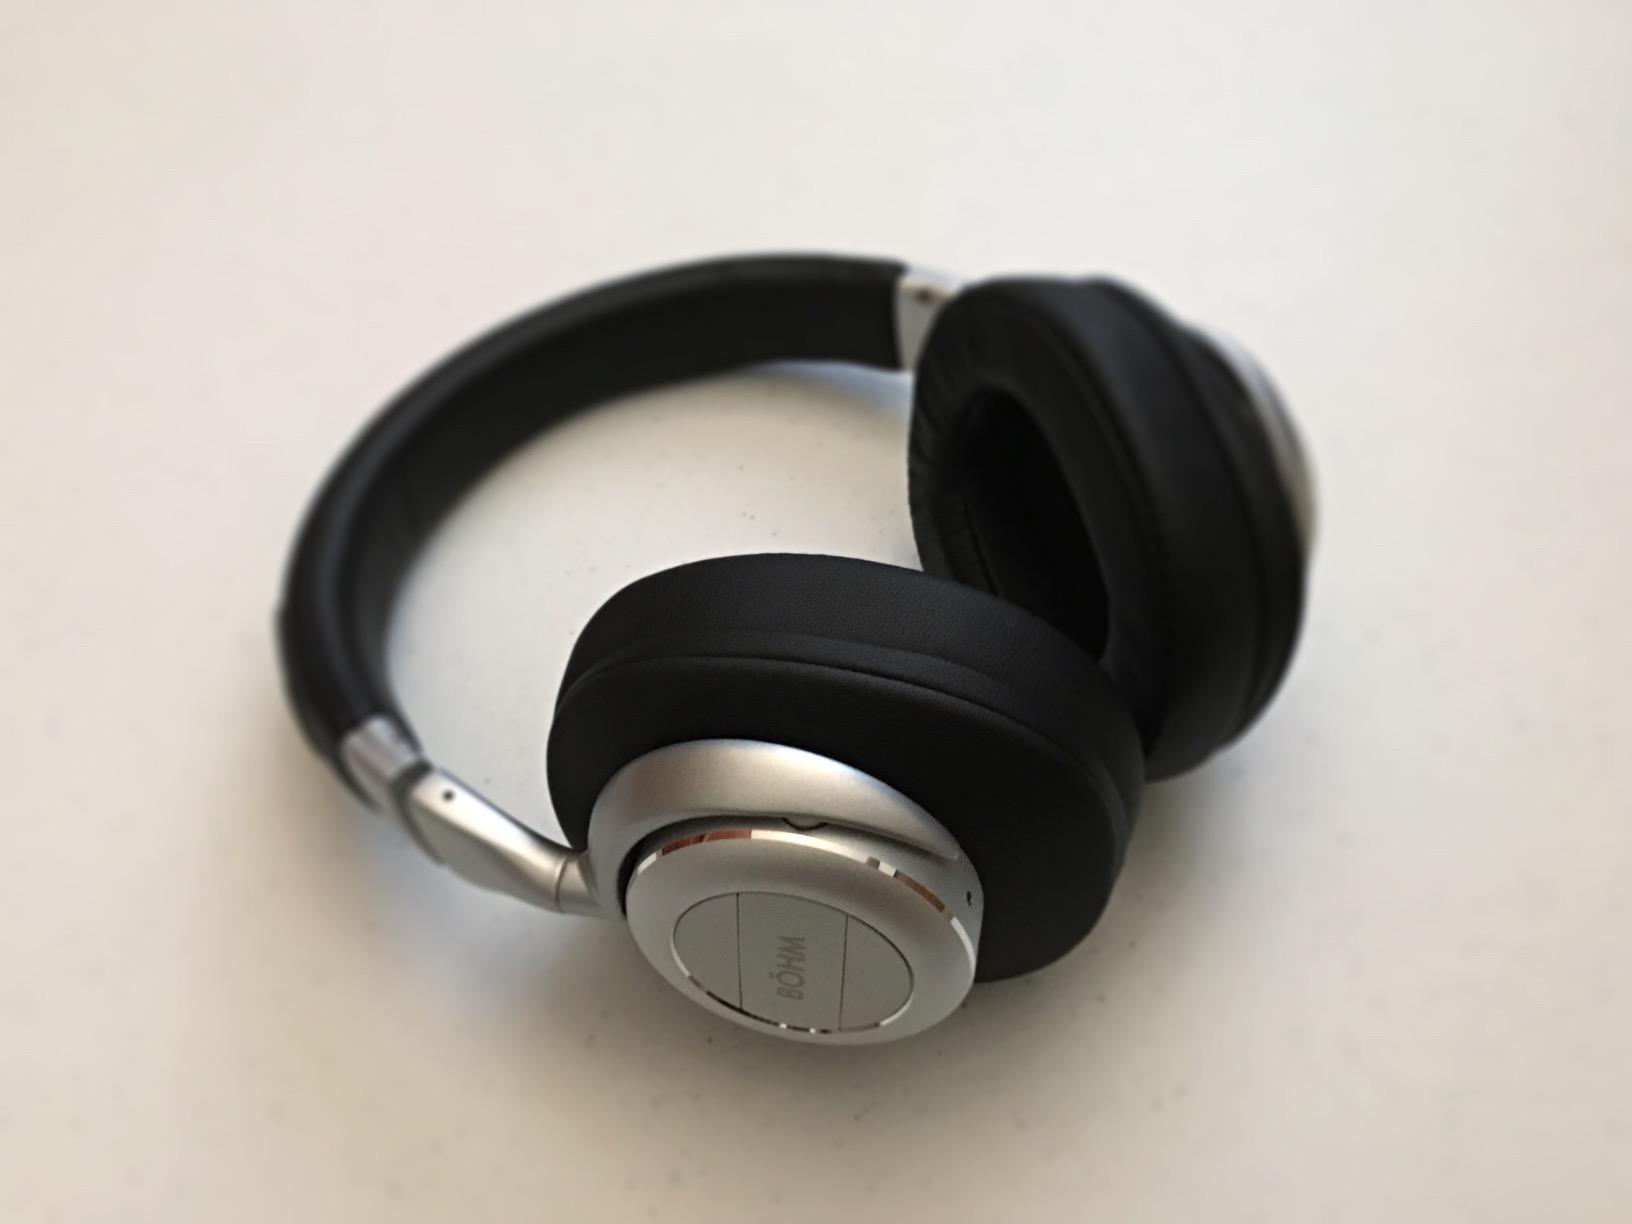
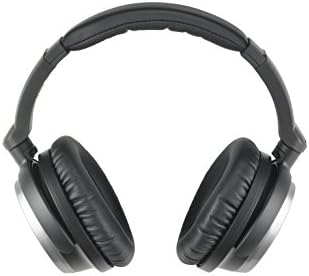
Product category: headphones
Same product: no